Czesław Janczarski

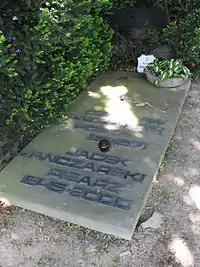
Grave of Czesław Janczarski and his son Jacek at Powązki Cemetery in Warsaw

Czeslaw Janczarski (2 September 1911 – 19 May 1971) was a Polish writer of children's books as well as a translator from the Russian language.